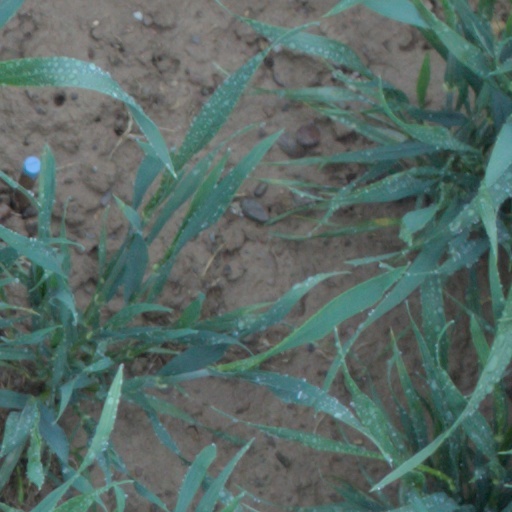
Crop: wheat